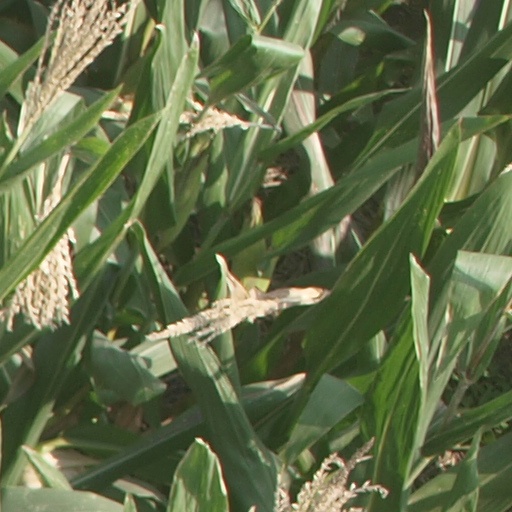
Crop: maize; corn